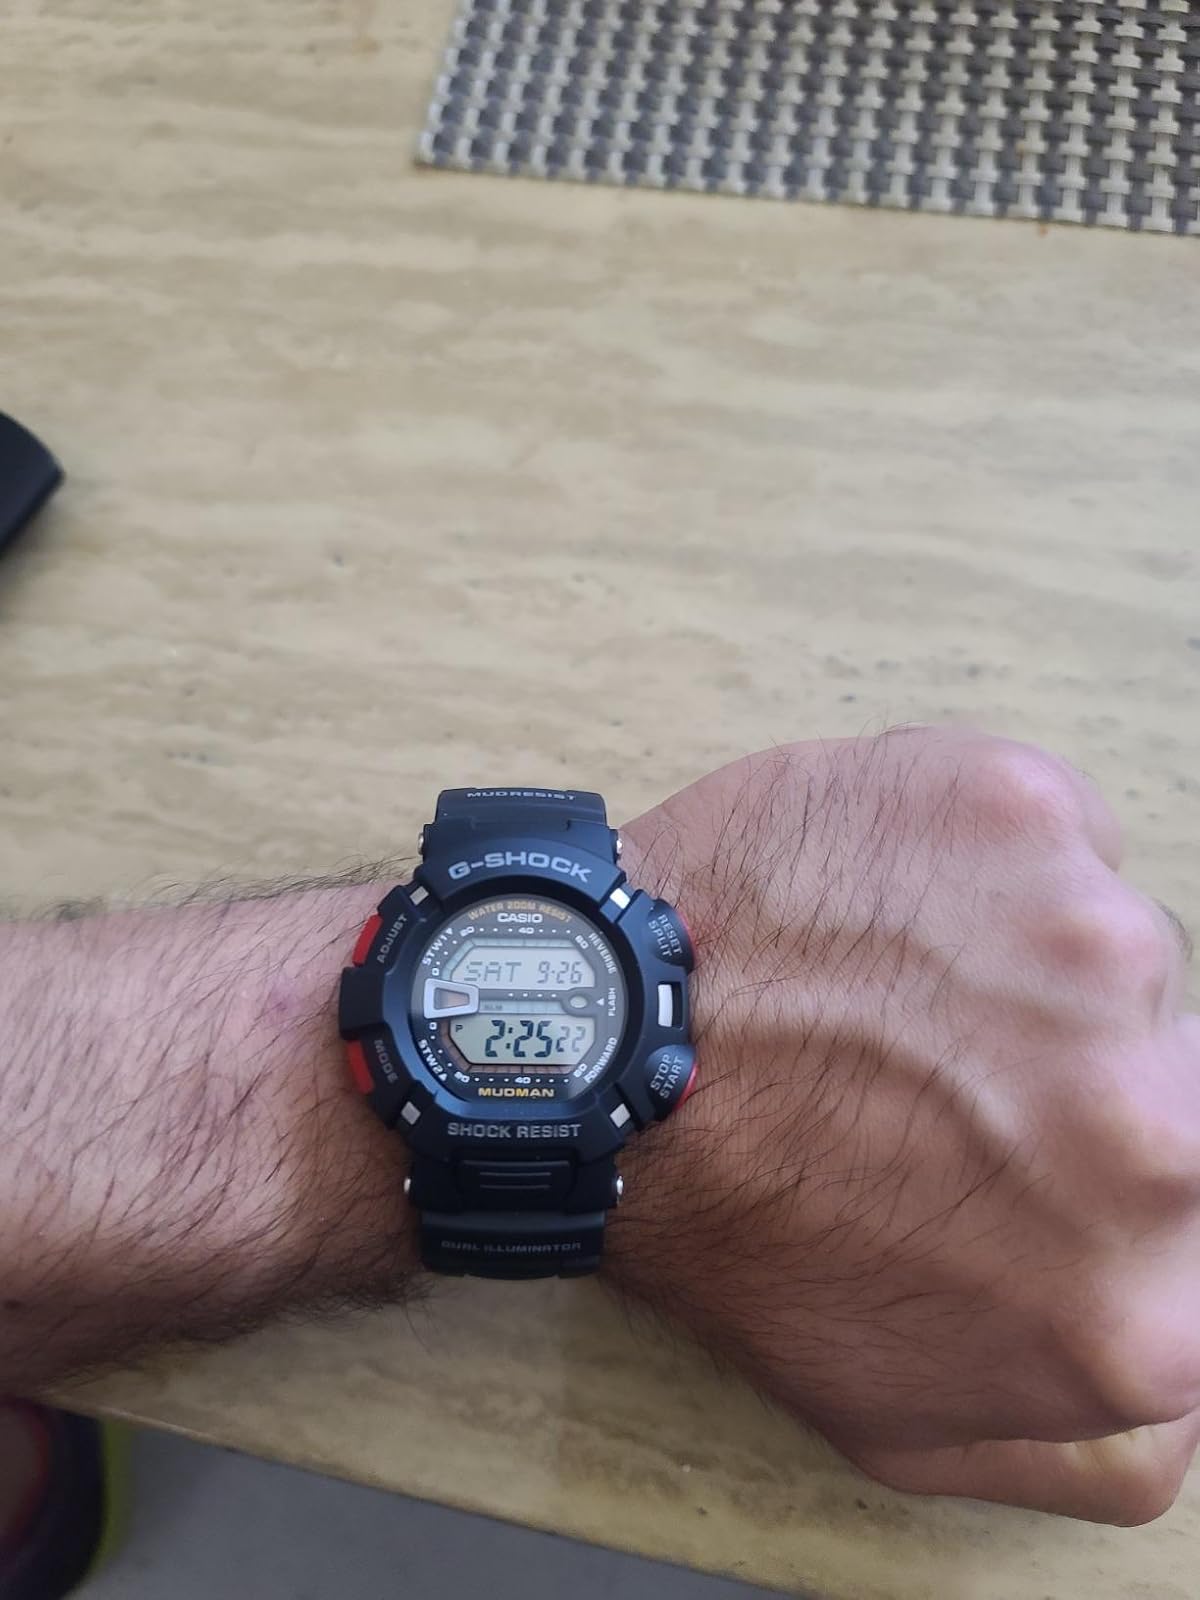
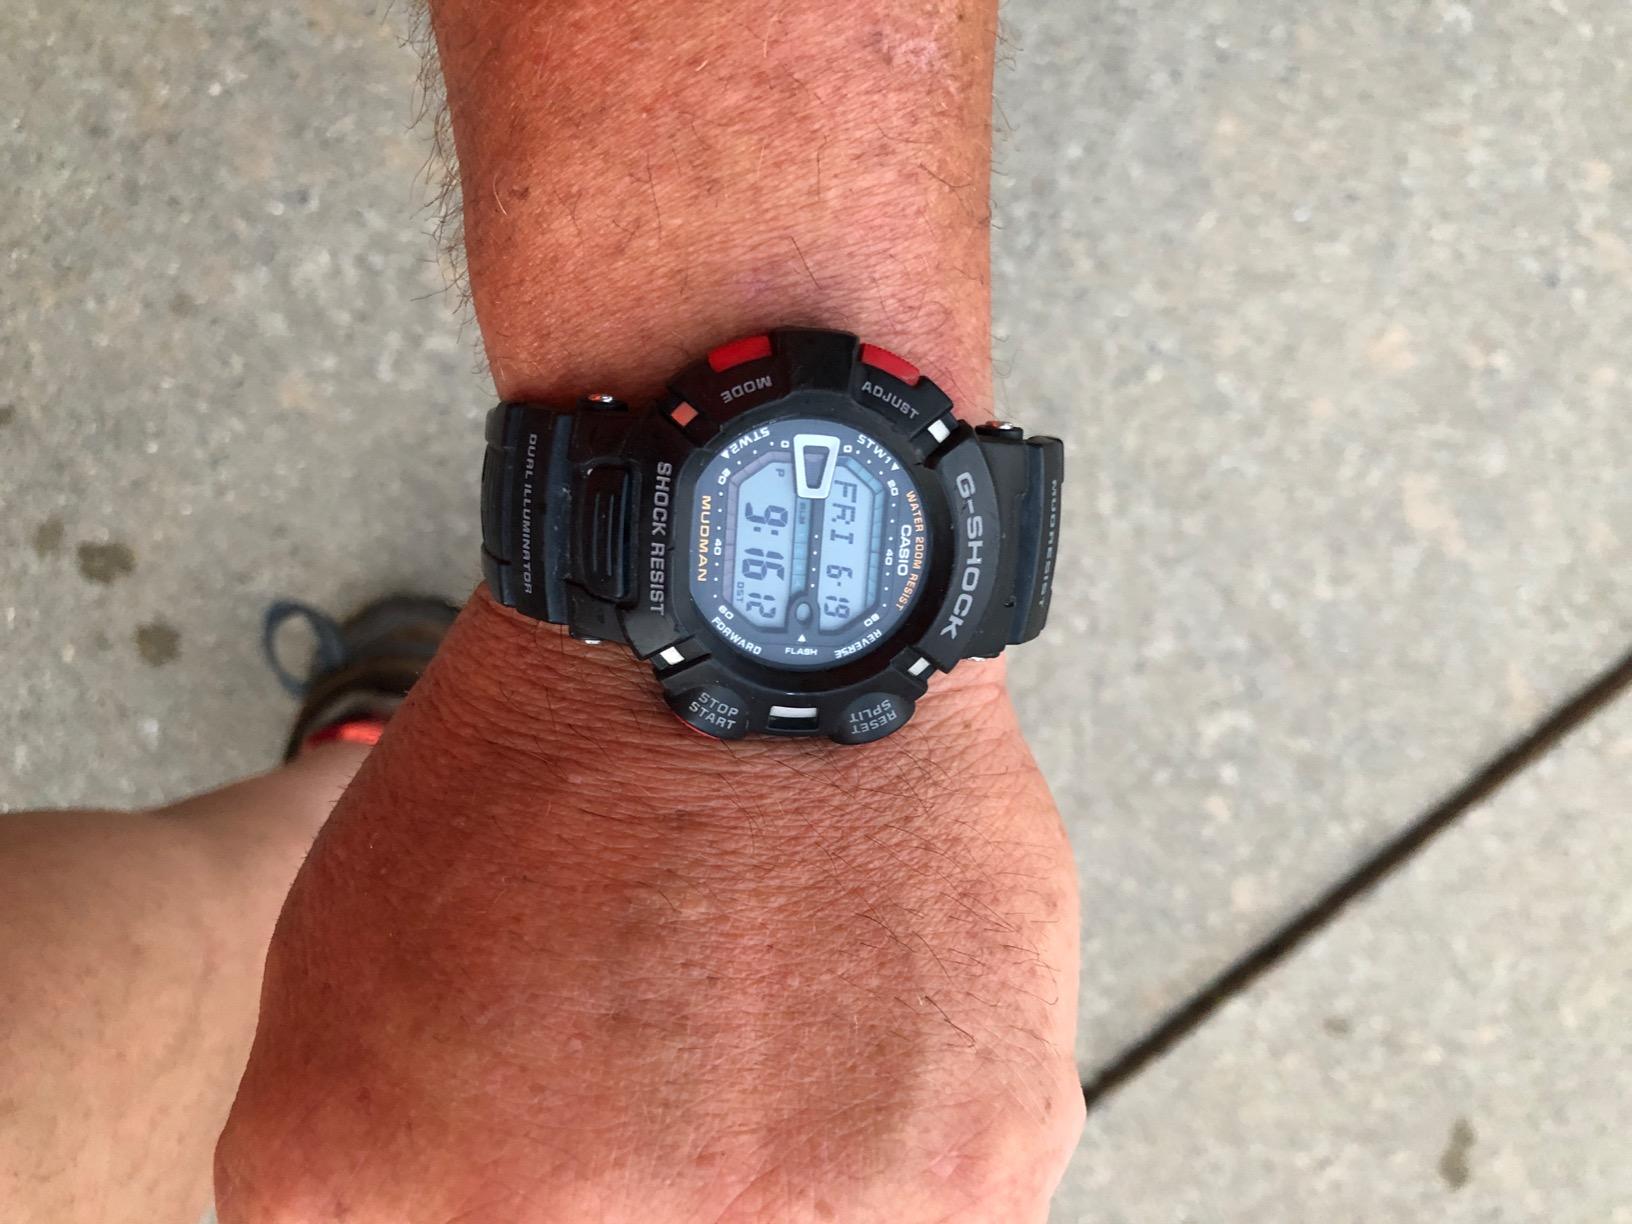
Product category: accessories_watch
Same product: yes